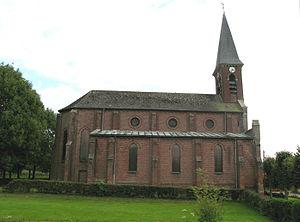
L'église Saint-Cyrille du Boujon est une église située dans le village du Boujon, commune de Buironfosse, en France.
La paroisse du Vénérable Léon Jean Dehon est une circonscription administrative de l'église catholique de France, subdivision du diocèse de Soissons, Laon et Saint-Quentin.
Buironfosse est une commune française située dans le département de l'Aisne, en région Hauts-de-France.